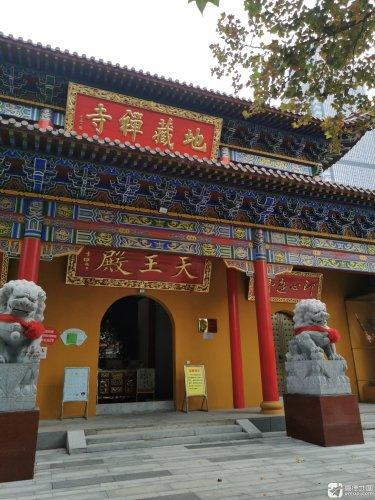
地标名称：地藏禅寺
所在城市：宿州市·埇桥区